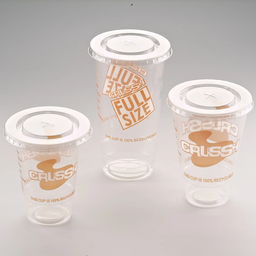
Label: plastic